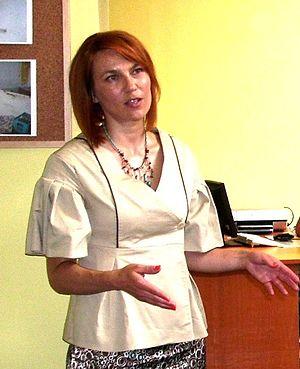
Bilyana Ilieva Raeva, née le 12 juillet 1973 à Varna, est une femme politique bulgare.